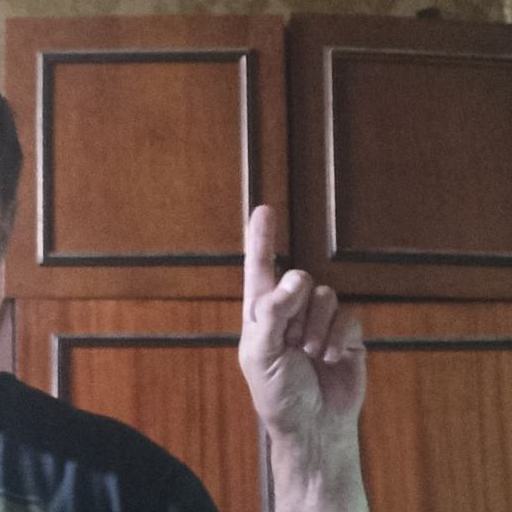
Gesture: one